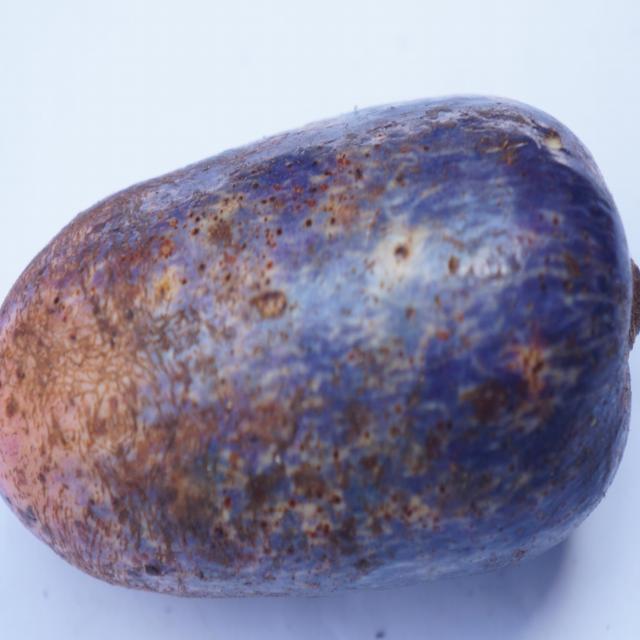
Plum grade: spotted